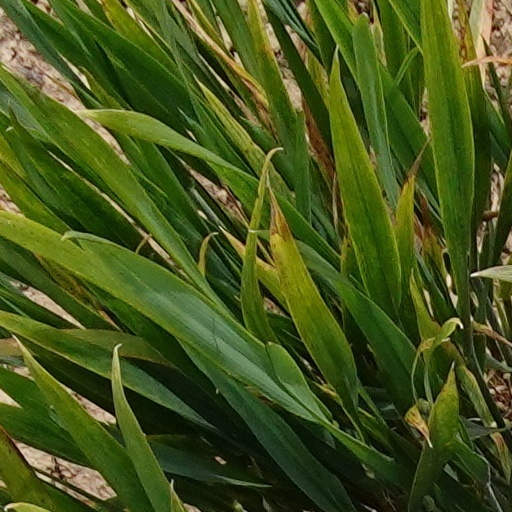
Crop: wheat